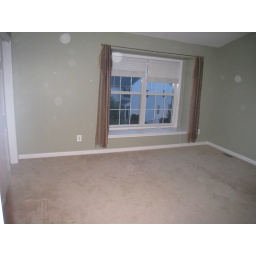
Second bedroom. The bay window over looks the street. Love the bay window. Wish we had one in the kitchen as well.